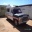
Label: ambulance